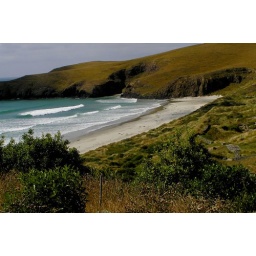
These penguins live off the beach in the brush and trees and where-ever (not in ice)!